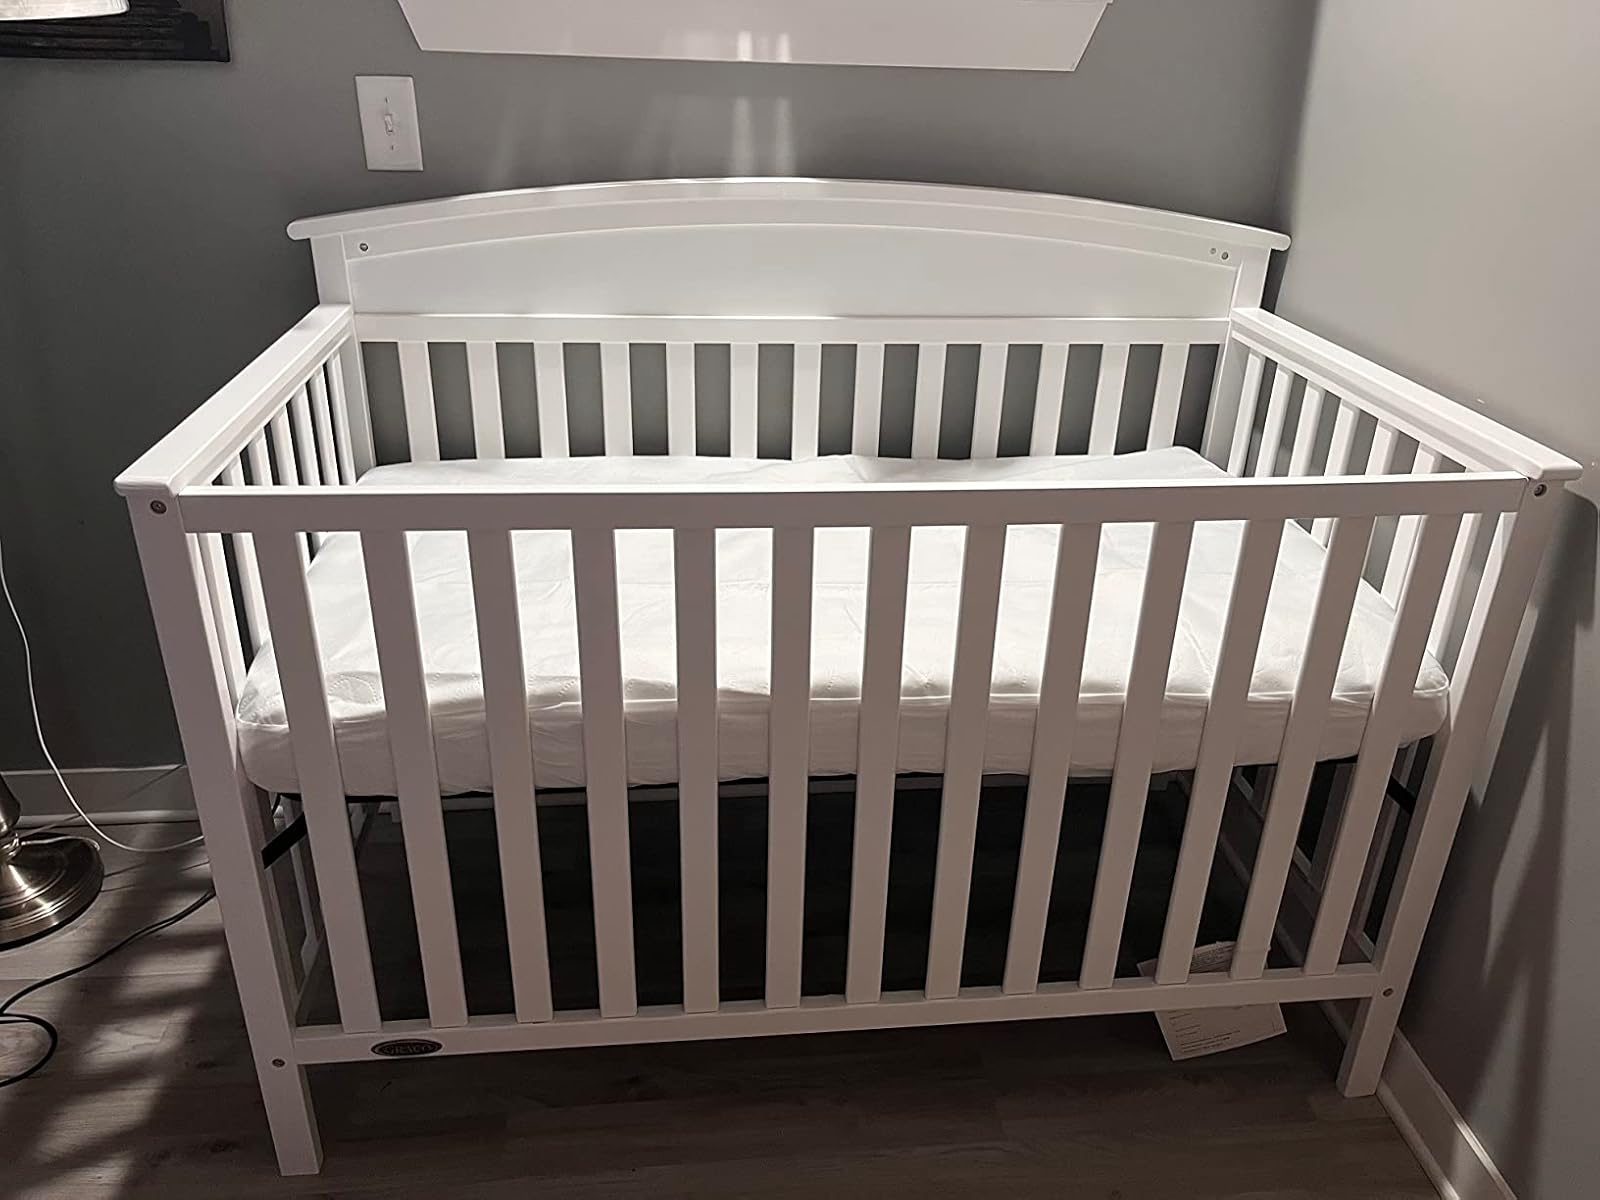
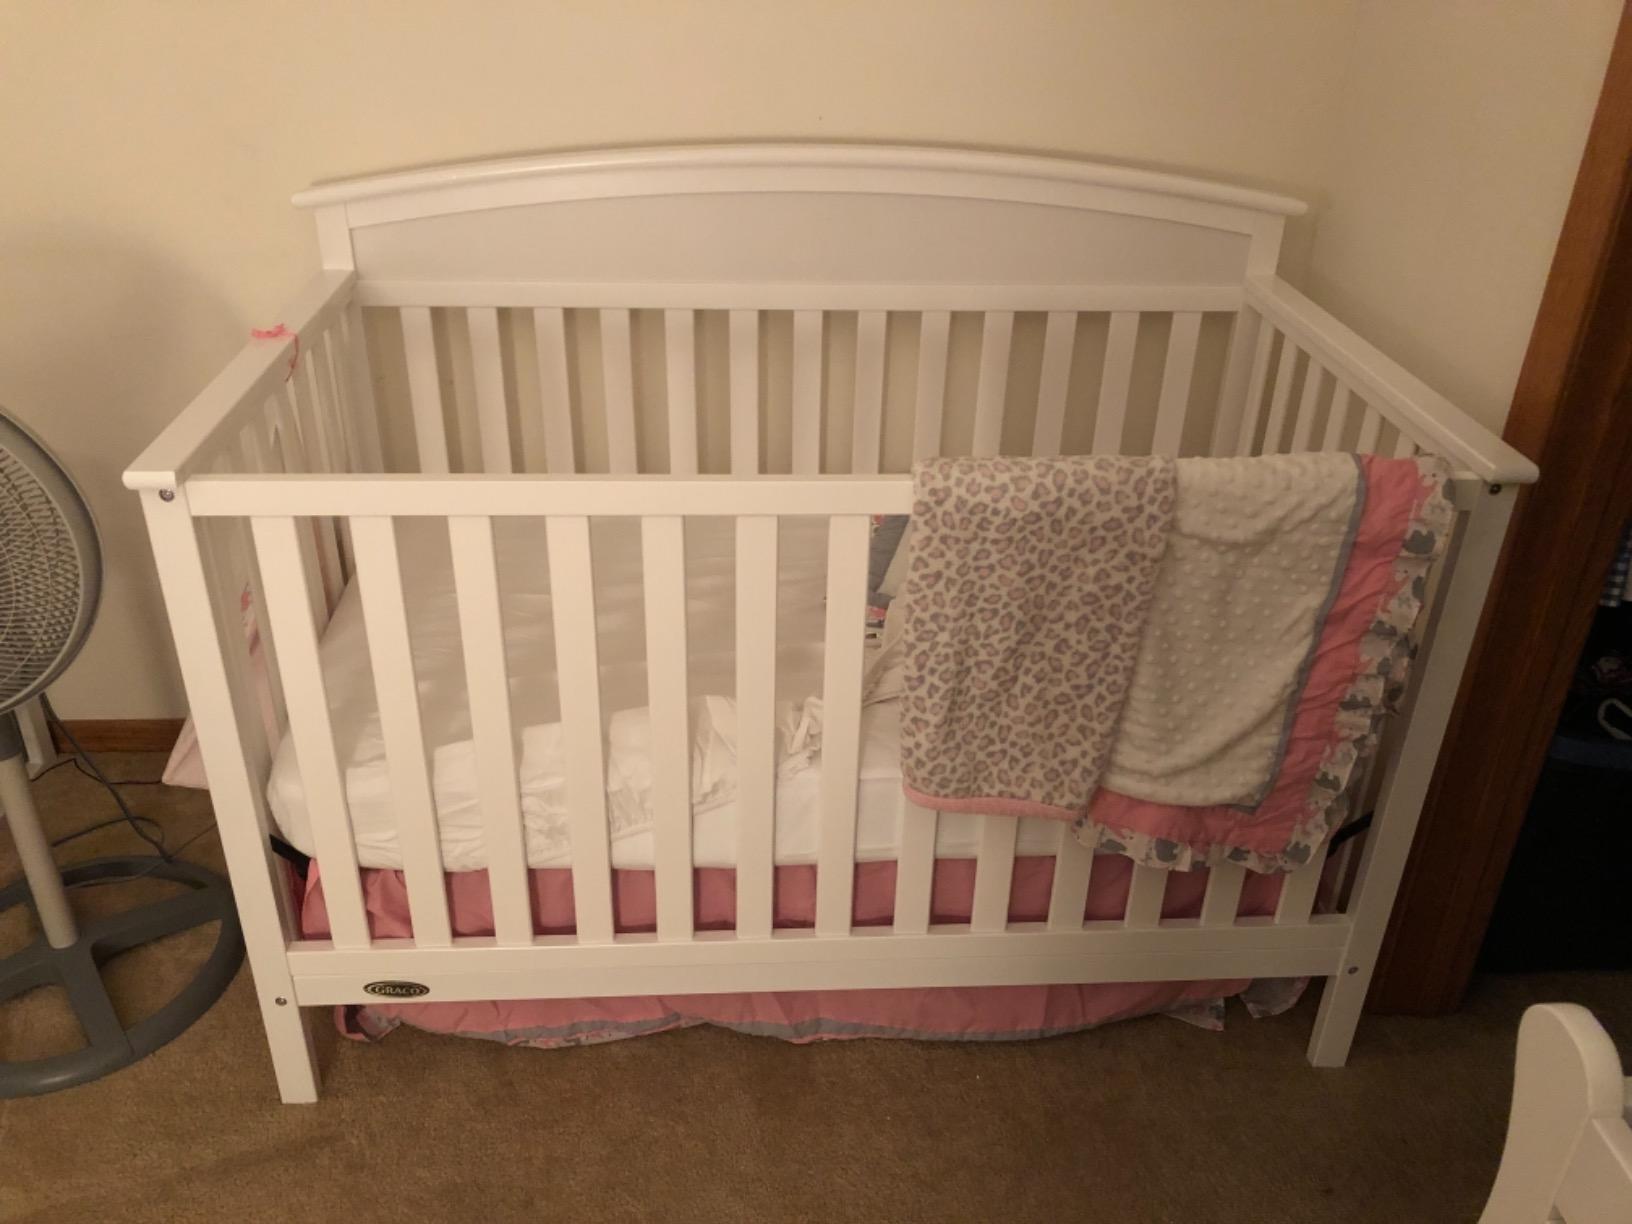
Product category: products_crib
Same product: yes